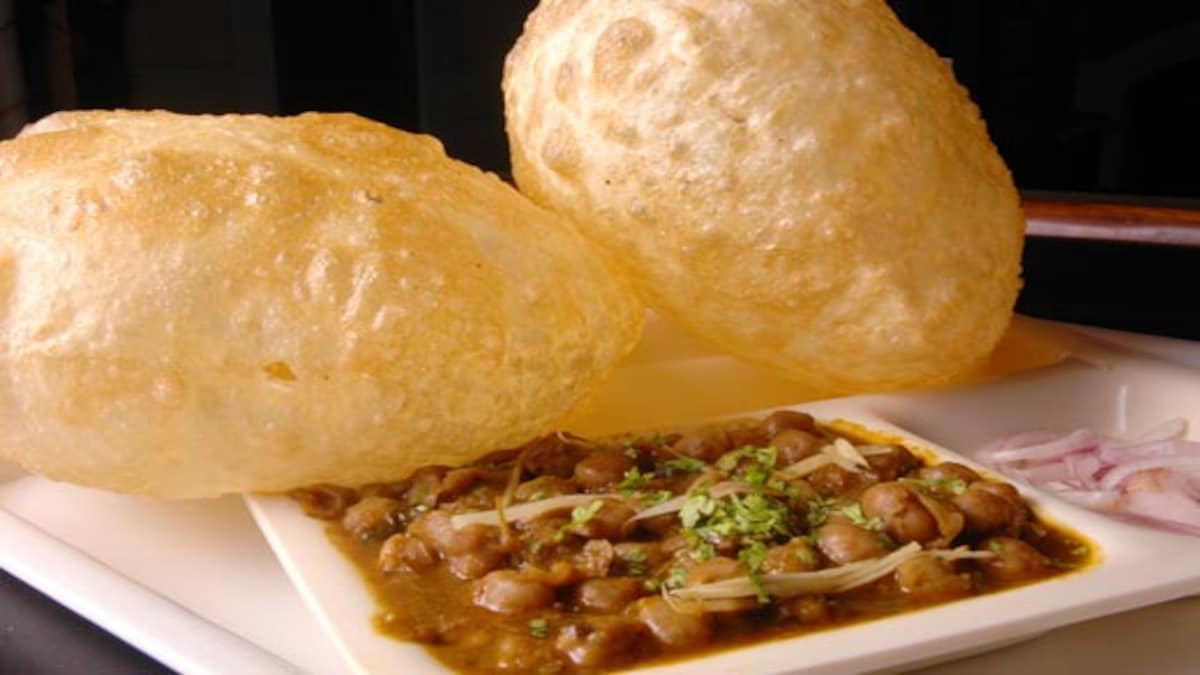
Dish: chole_bhature